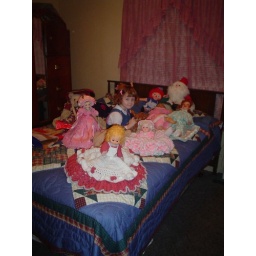
sade loved playing with the stuffed animals and dolls on the bed in grandma's spare bedroom